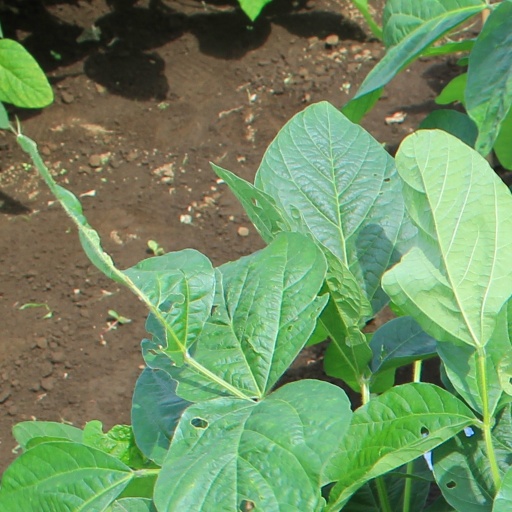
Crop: soybean